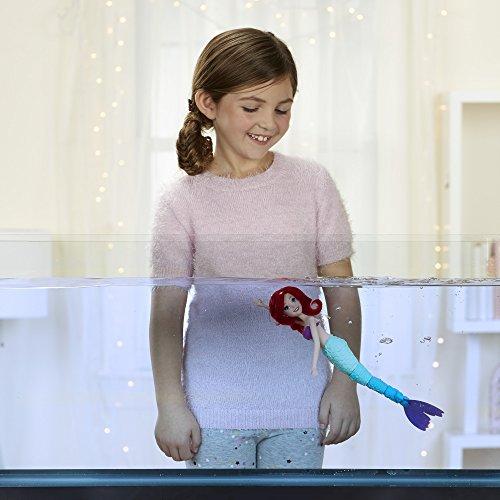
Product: Disney Princess Swimming Adventures Ariel
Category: Toys & Games | Dolls & Accessories | Dolls
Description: Ariel swims on her own in the water.
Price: $14.99
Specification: ProductDimensions:2.5x8x14inches|ItemWeight:3.52ounces|ShippingWeight:9.6ounces(Viewshippingratesandpolicies)|DomesticShipping:ItemcanbeshippedwithinU.S.|InternationalShipping:ThisitemcanbeshippedtoselectcountriesoutsideoftheU.S.LearnMore|ASIN:B072JX1HM7|Itemmodelnumber:E0051|Manufacturerrecommendedage:36months-5years|Batteries:AAAbatteriesrequired.